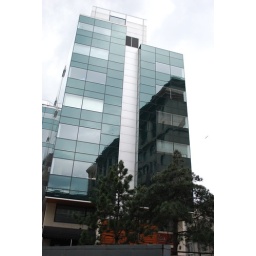
I took this shot of some new buildings with an older building in the reflection .